Octave Dayen

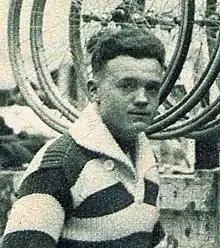

Octave Dayen (6 June 1906 – 14 September 1987) was a French cyclist. He competed in four events at the 1928 Summer Olympics.